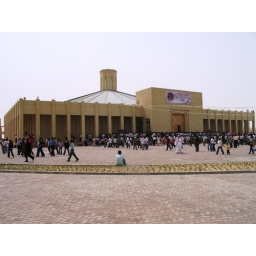
the new catholic church in doha, still no cross outside